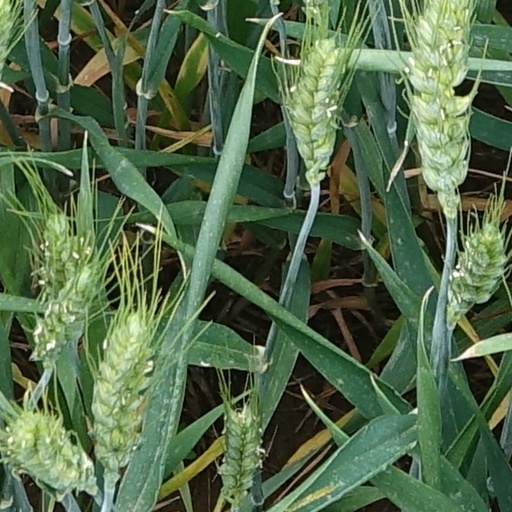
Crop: wheat